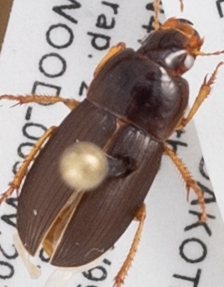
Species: Harpalus opacipennis
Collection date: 2018-08-21
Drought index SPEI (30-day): -0.302
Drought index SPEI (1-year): -0.45
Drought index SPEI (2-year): -0.54